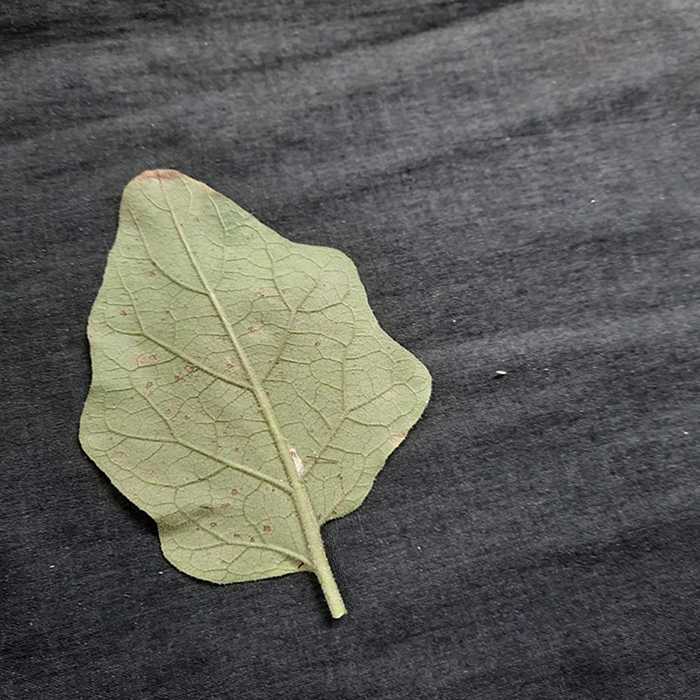
Plant: Eggplant
Label: Eggplant Cercopora leaf spot